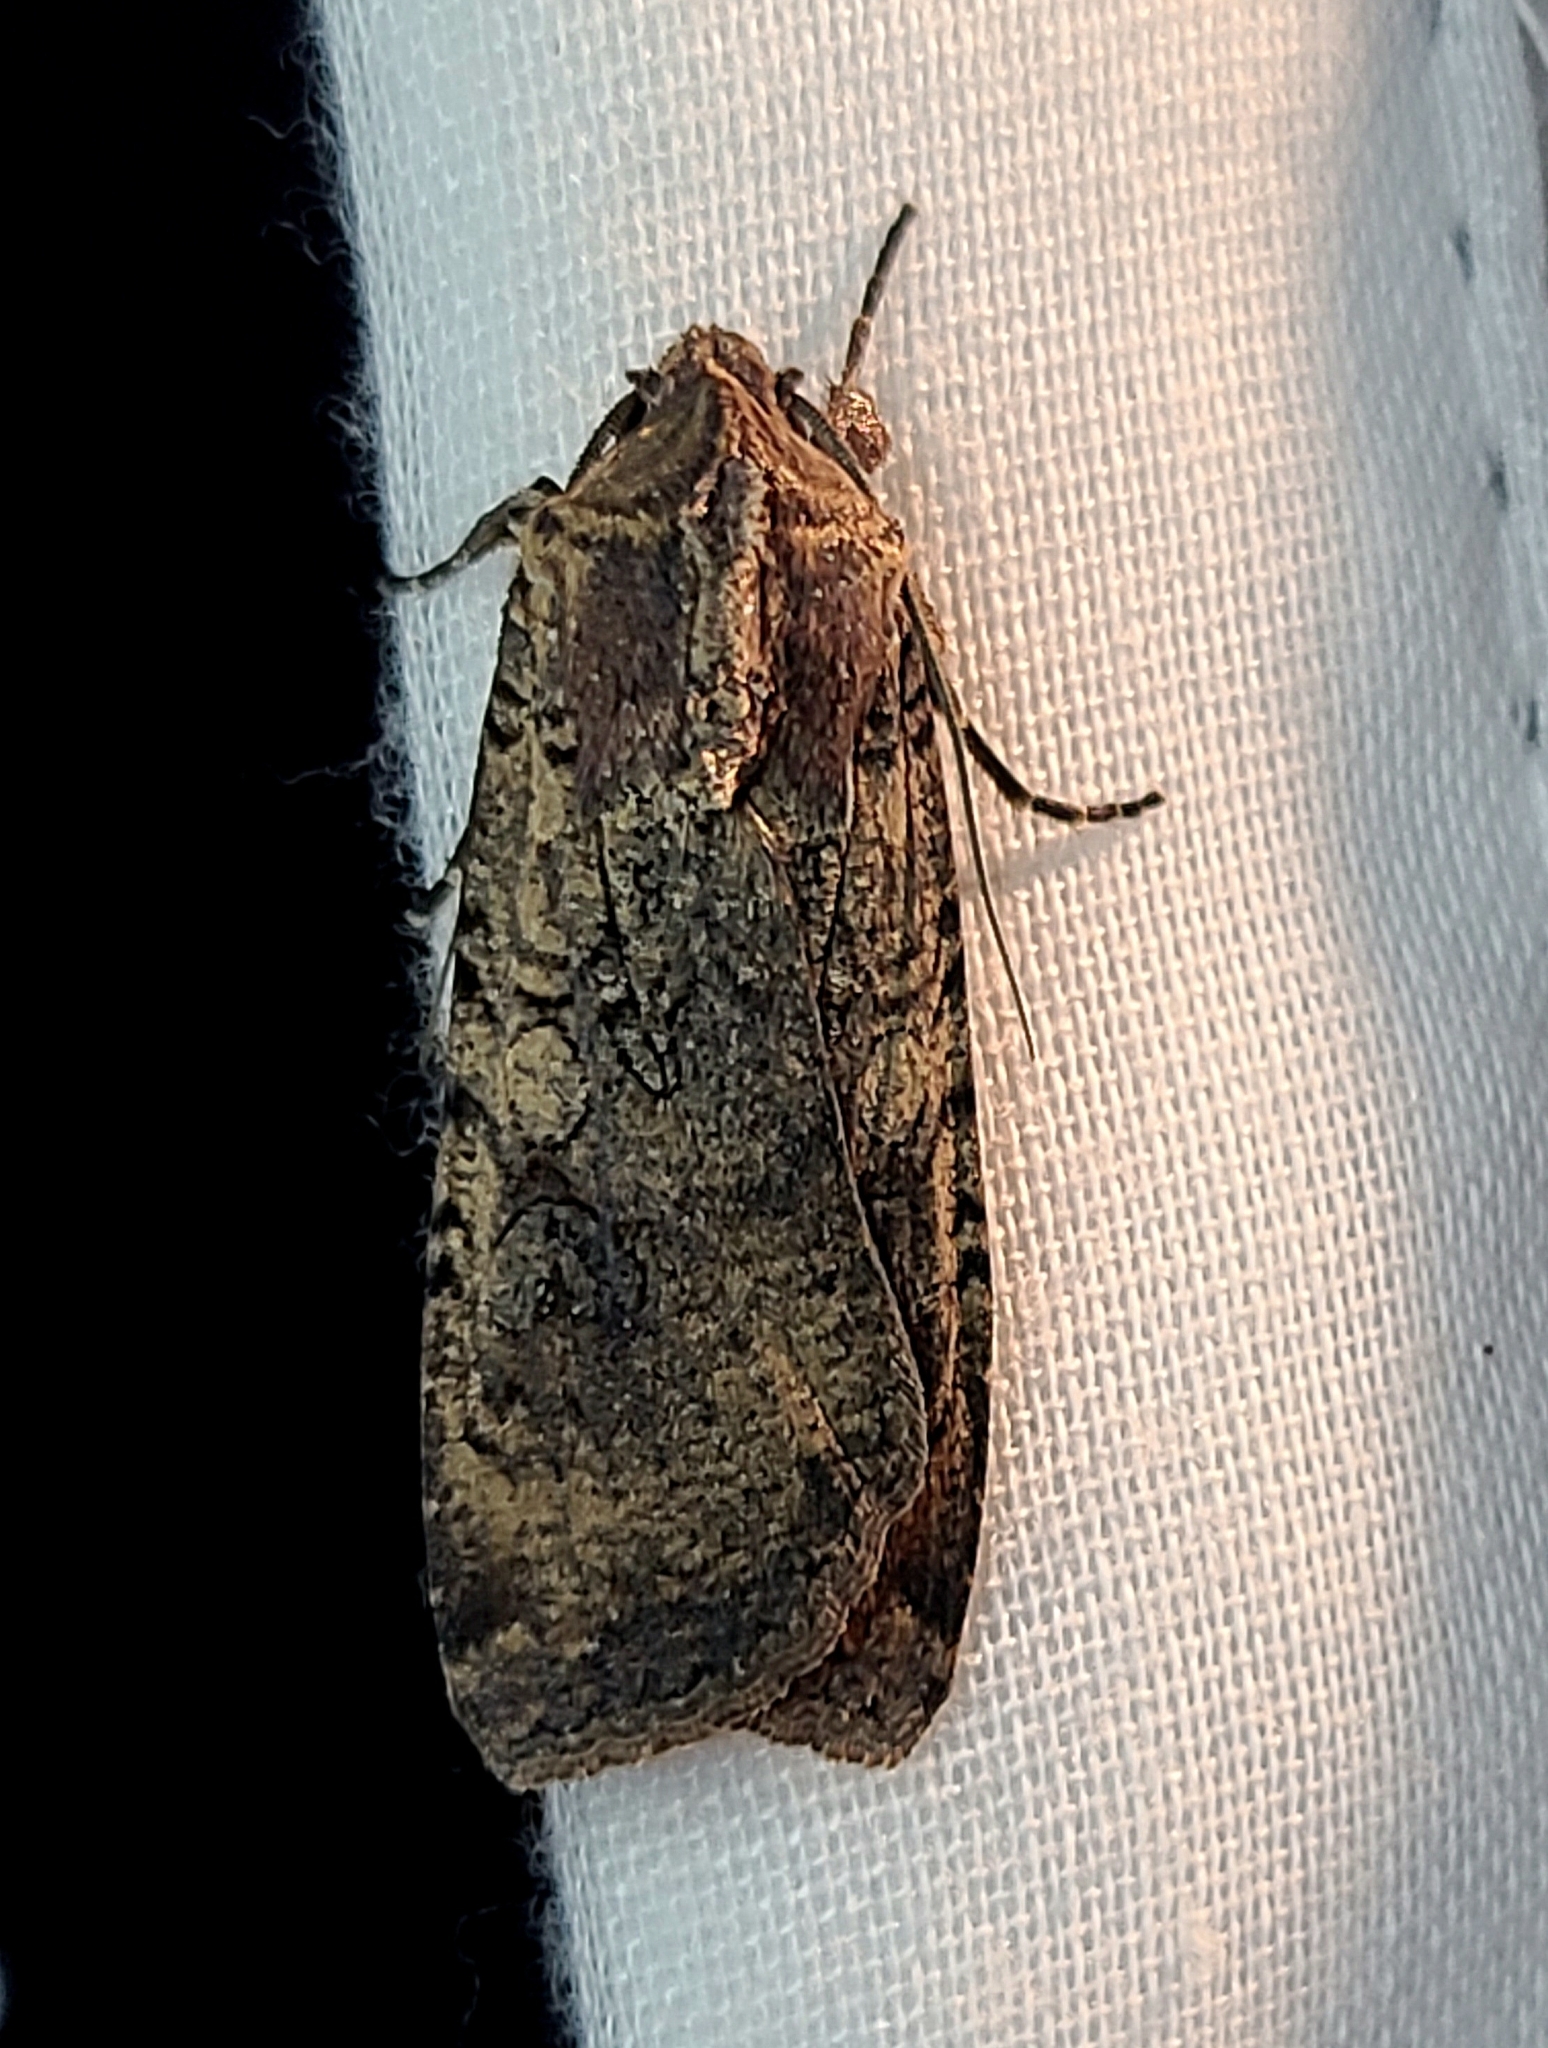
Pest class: cutworms